History of Catalonia

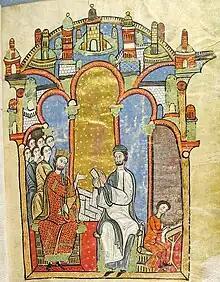
"Liber feudorum maior", compilation of documents related to the domains of the Counts of Barcelona and its vassals. Frontispiece

During the 10th century, the counts became increasingly independent of the weakening Carolingians. This was publicly acknowledged in 988 when the Count of Barcelona Borrell II declined to swear fealty to Hugh Capet, the first Capetian monarch of the emerging French kingdom. Borrell was motivated by Capet's failure to address Borrell's petitions to Capet for assistance against Muslim incursions. During this period, the population of the Catalan counties began to increase for the first time since the Muslim invasion. During the 9th and 10th centuries, the counties increasingly became a society of "aloers", peasant proprietors of small, family-based farms, who lived by subsistence agriculture and owed no formal feudal allegiance.